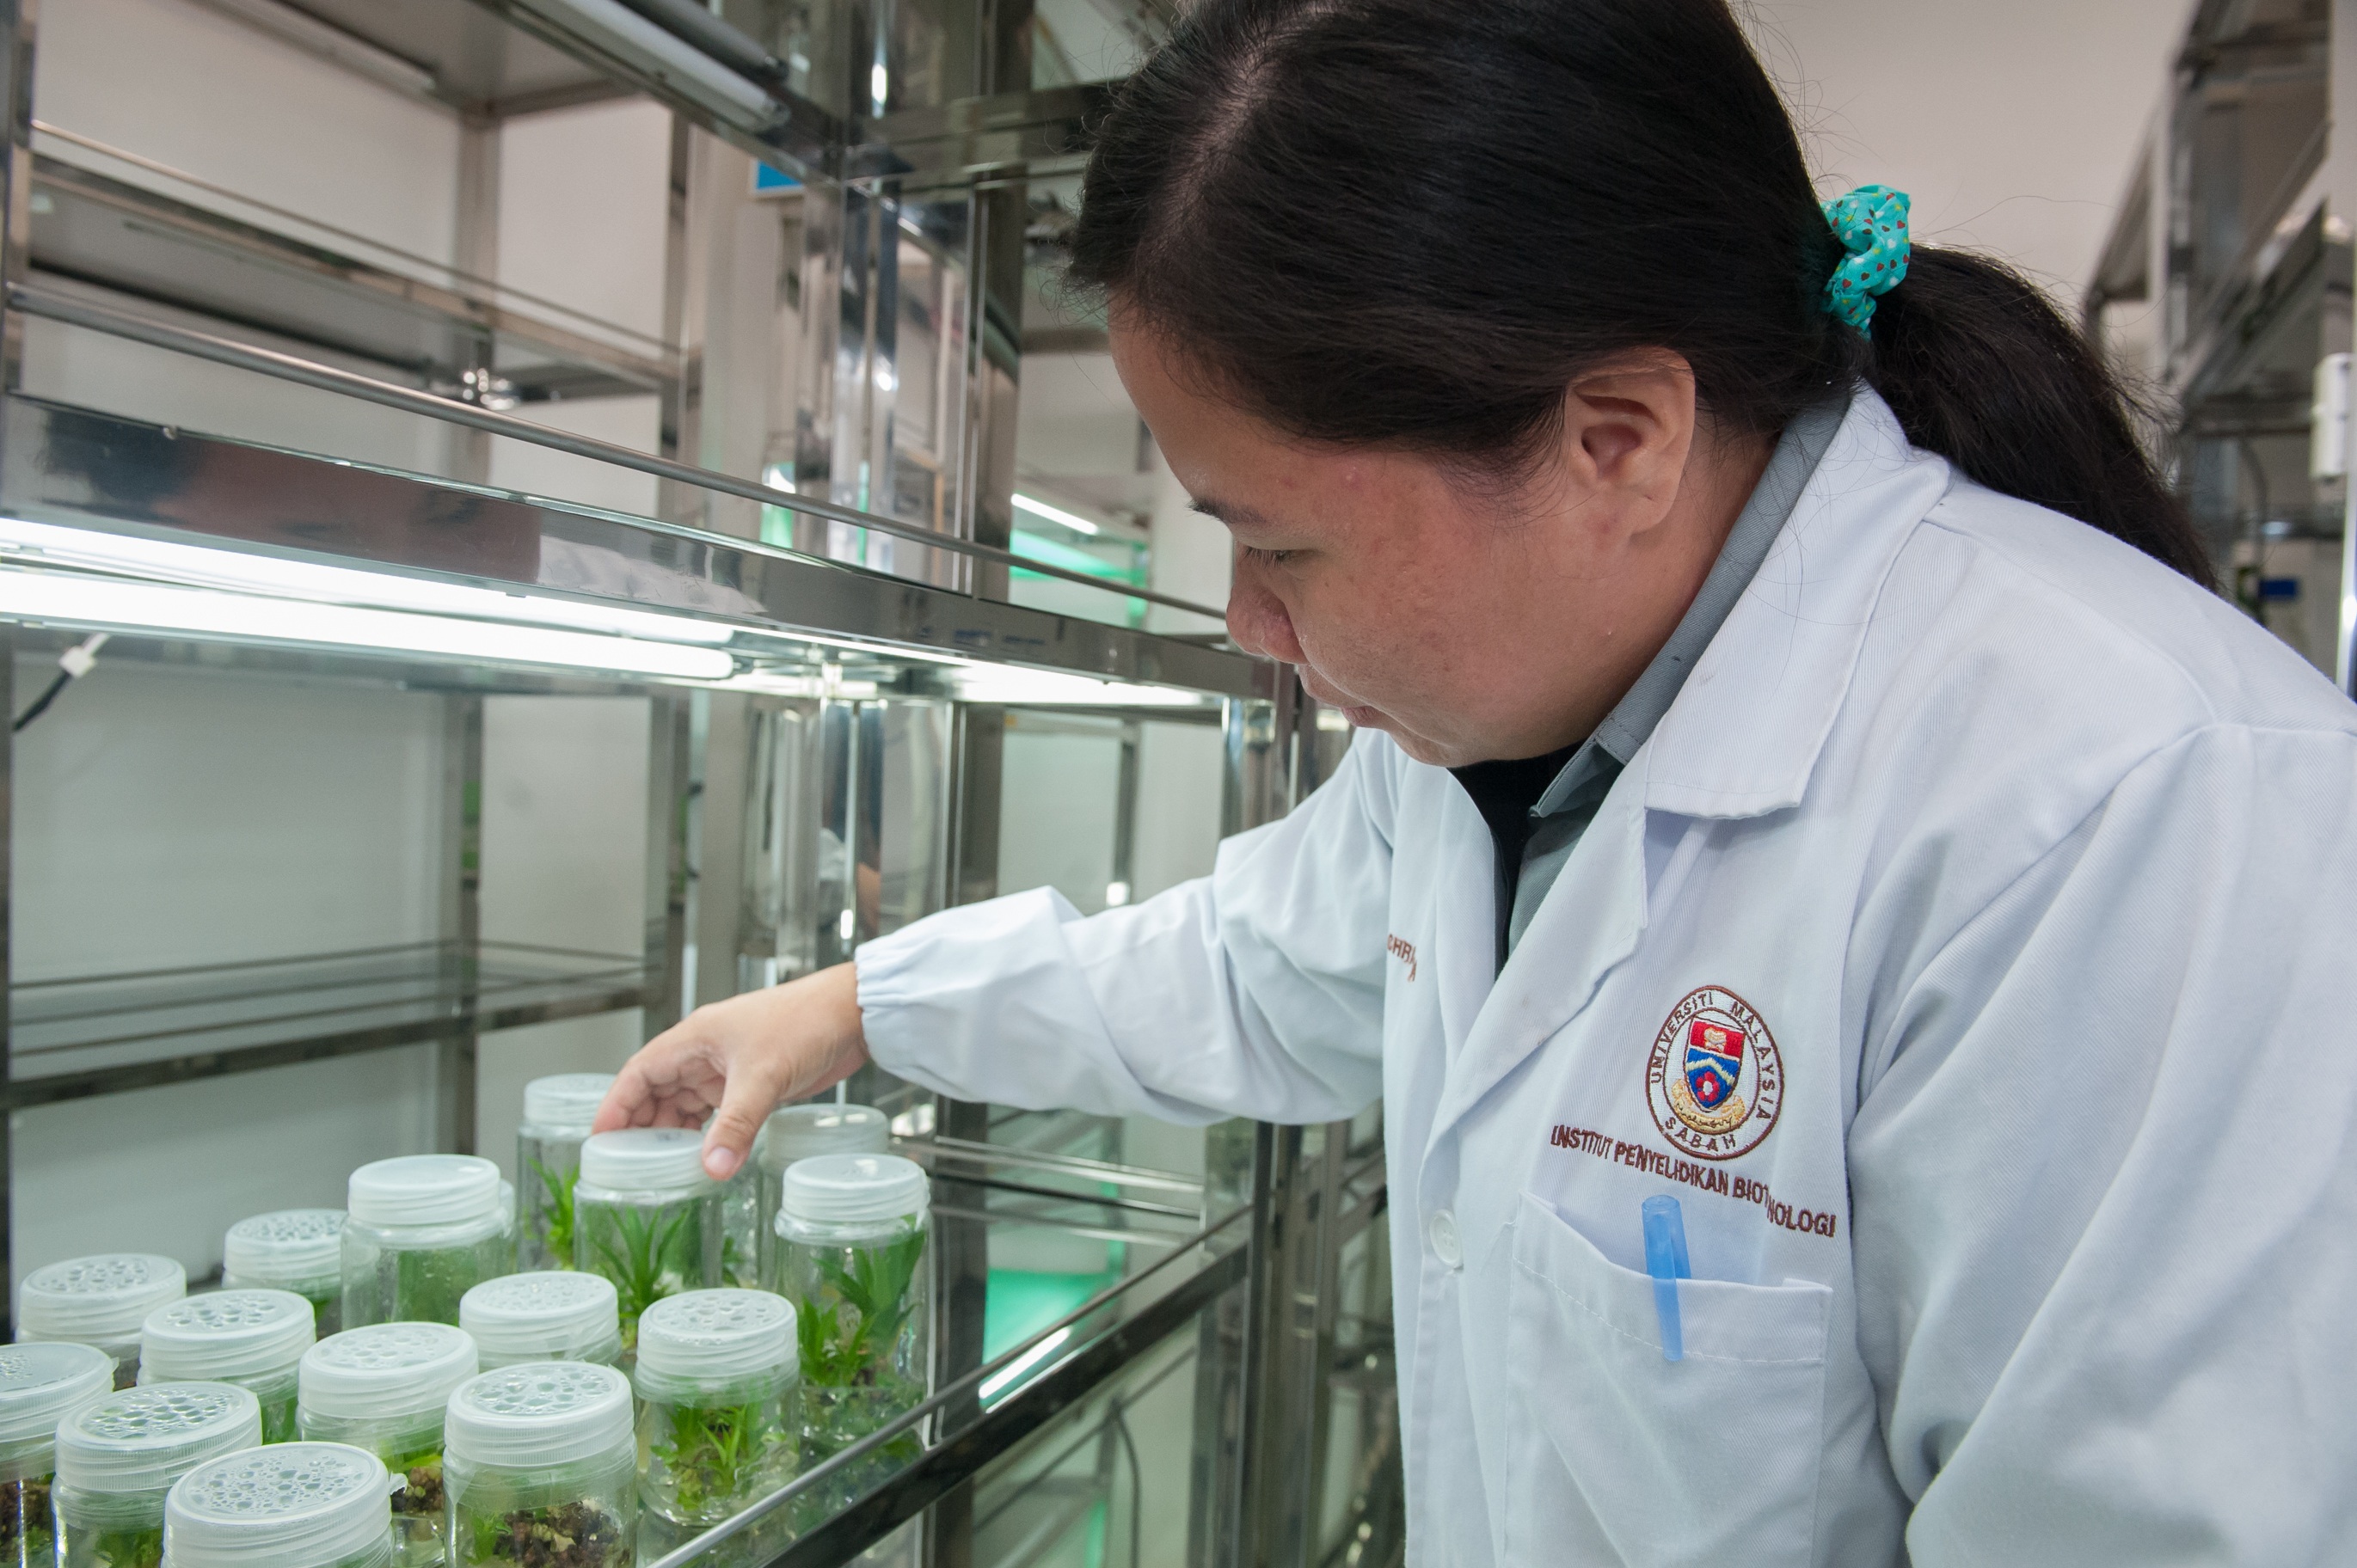
person, biology, professional, profession, laboratory, technician, chemist, researcher, culinary art, plant tissue culture facility, biotechnology research institute, universiti malaysia sabah